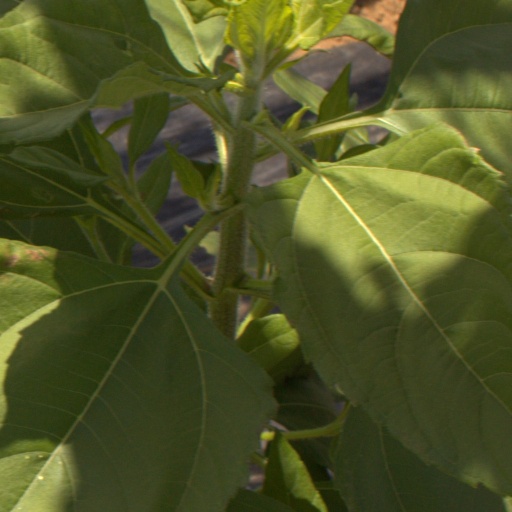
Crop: Jerusalem artichoke